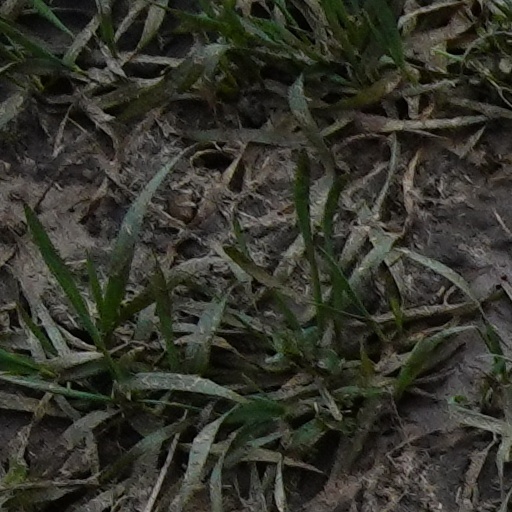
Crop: wheat